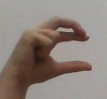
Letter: thal